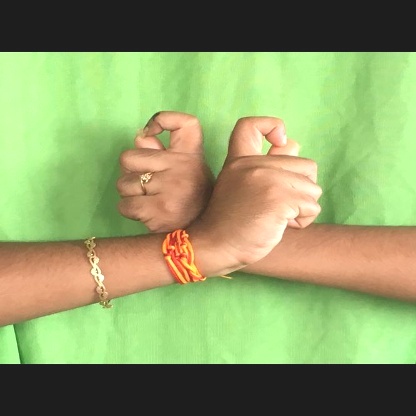
Mudra: Berunda